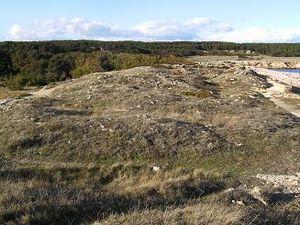
Vue de l'ouvrage défensif au nord du site archéologique de l'Arquet. Axe de la photo
Le site archéologique de l'Arquet est un ancien village côtier avatique peuplé par intermittence du VIIᵉ au IVᵉ siècle av. J.-C.. Il est aujourd'hui situé dans le sud de la commune de Martigues.
Les Avatiques sont un peuple celto-ligure, appartenant à la fédération des Salyens, qui vivait à l'ouest et au sud de l'étang de Berre sur un territoire centré sur l'actuelle ville de Martigues. Ils sont ainsi mentionnés par Pomponius Mela : « Entre Massilia et le Rhône, les Avatiques possèdent Maritima sur les bords d'un lac ».